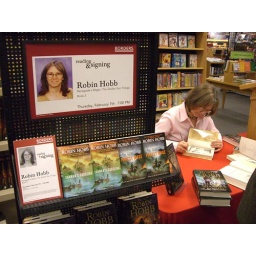
Robin Hobb signs books in Austin, Texas (February 7, 2008)